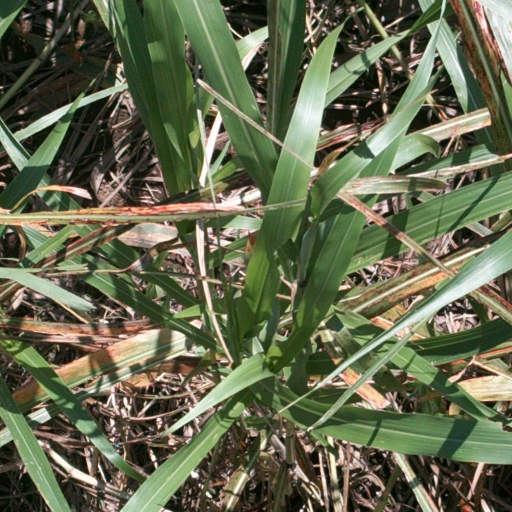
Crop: sorghum